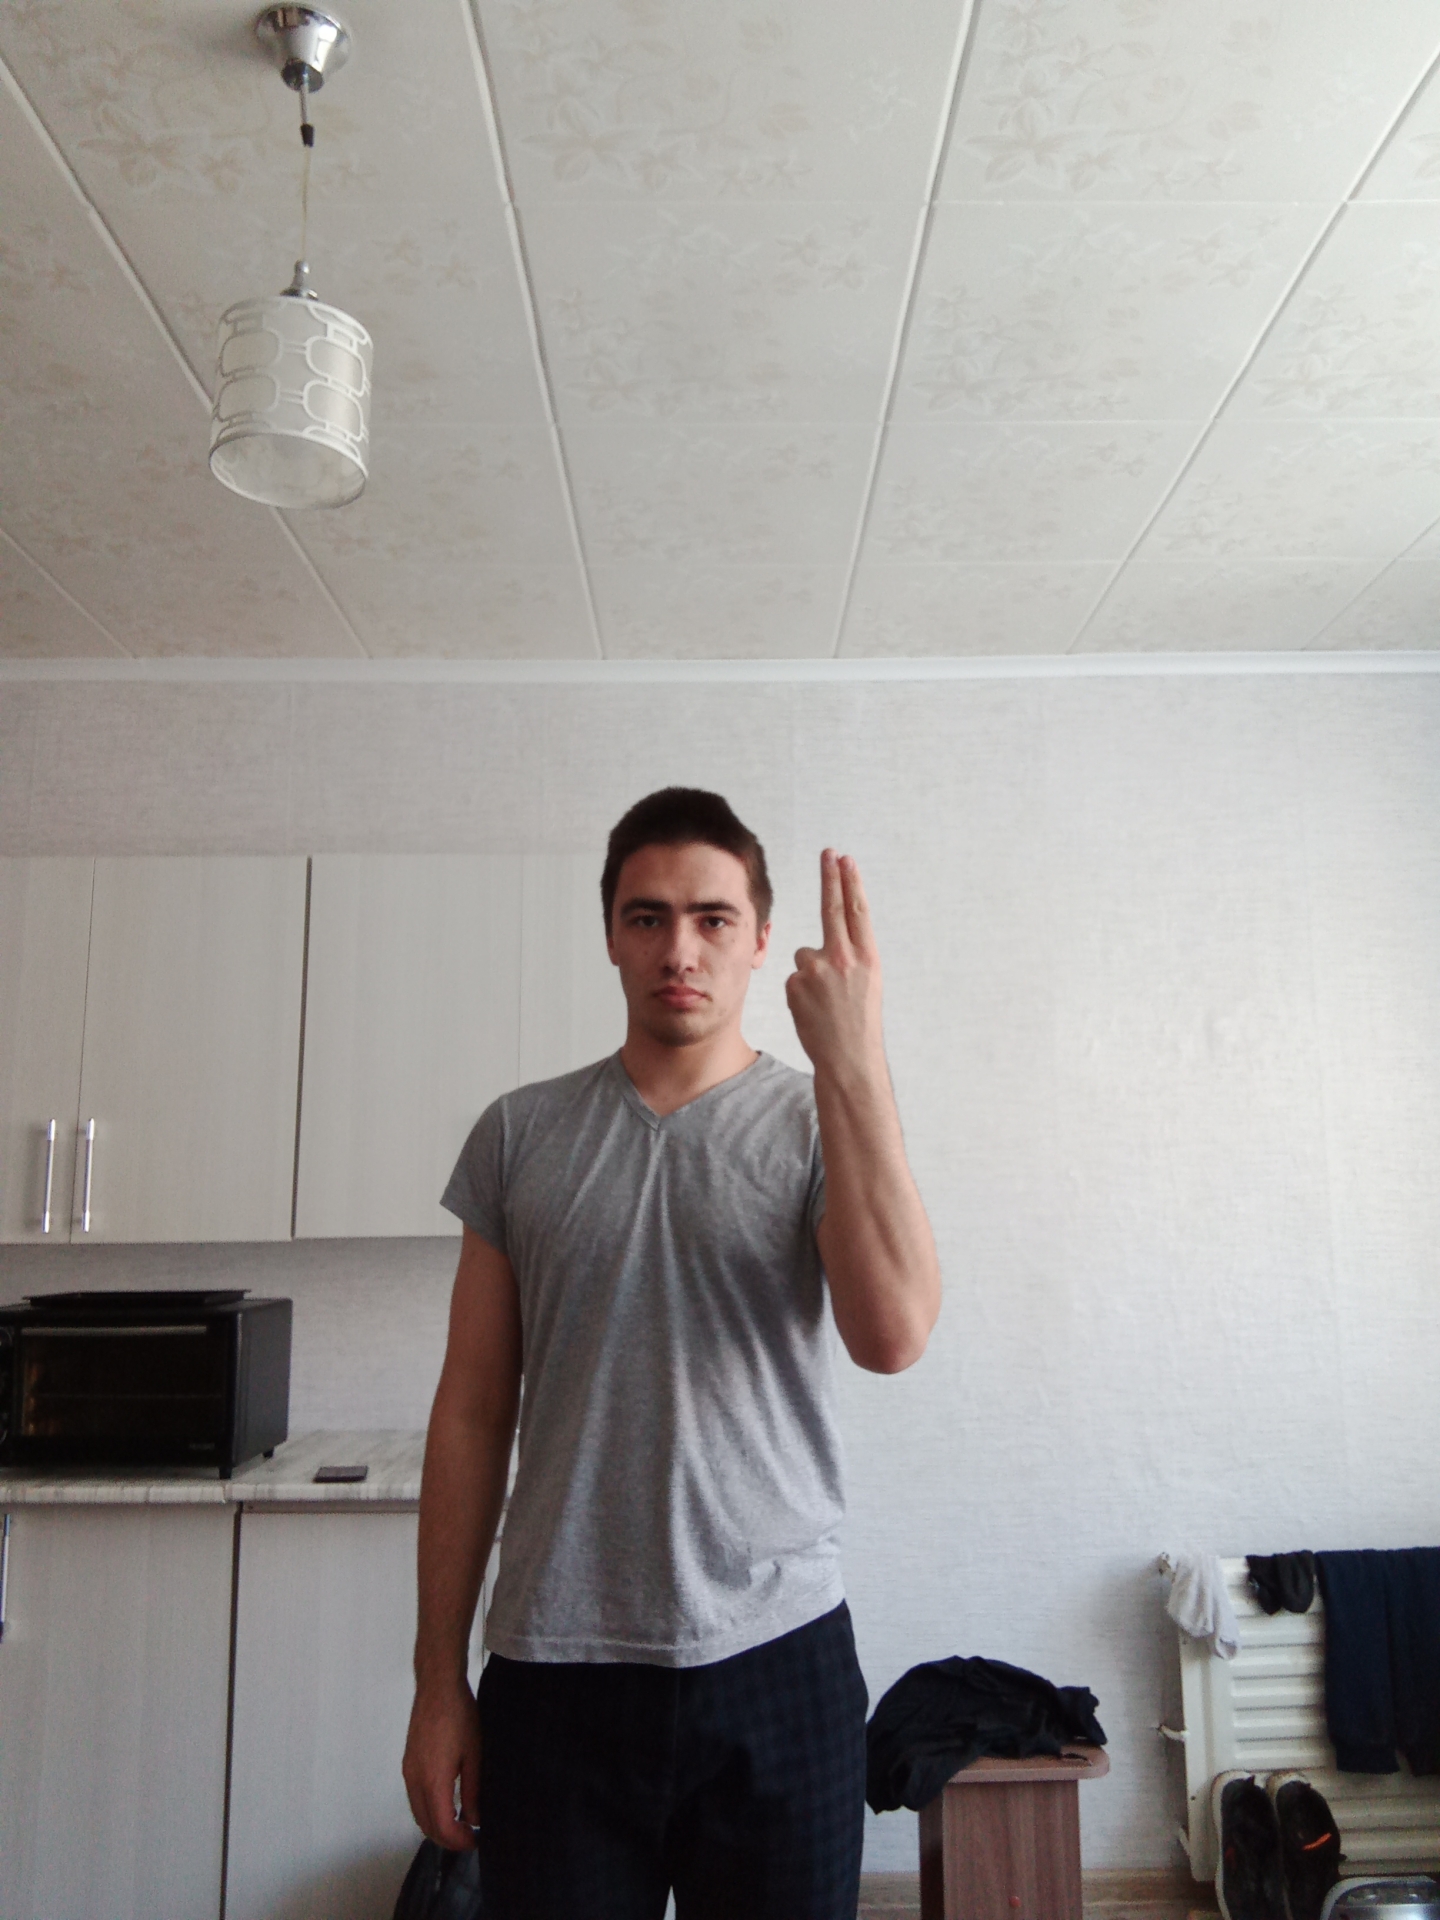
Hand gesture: two_up_inverted